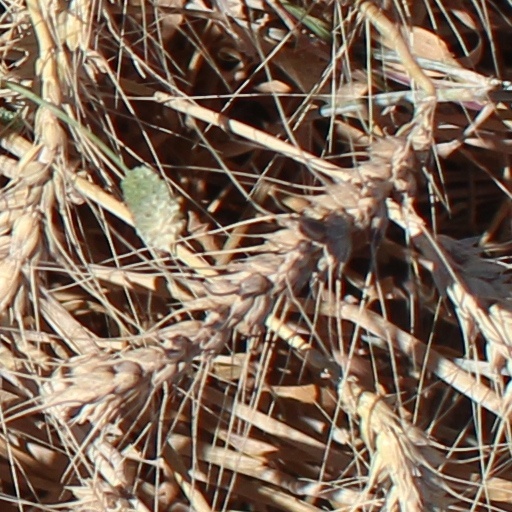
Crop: wheat